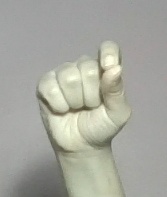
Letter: fa